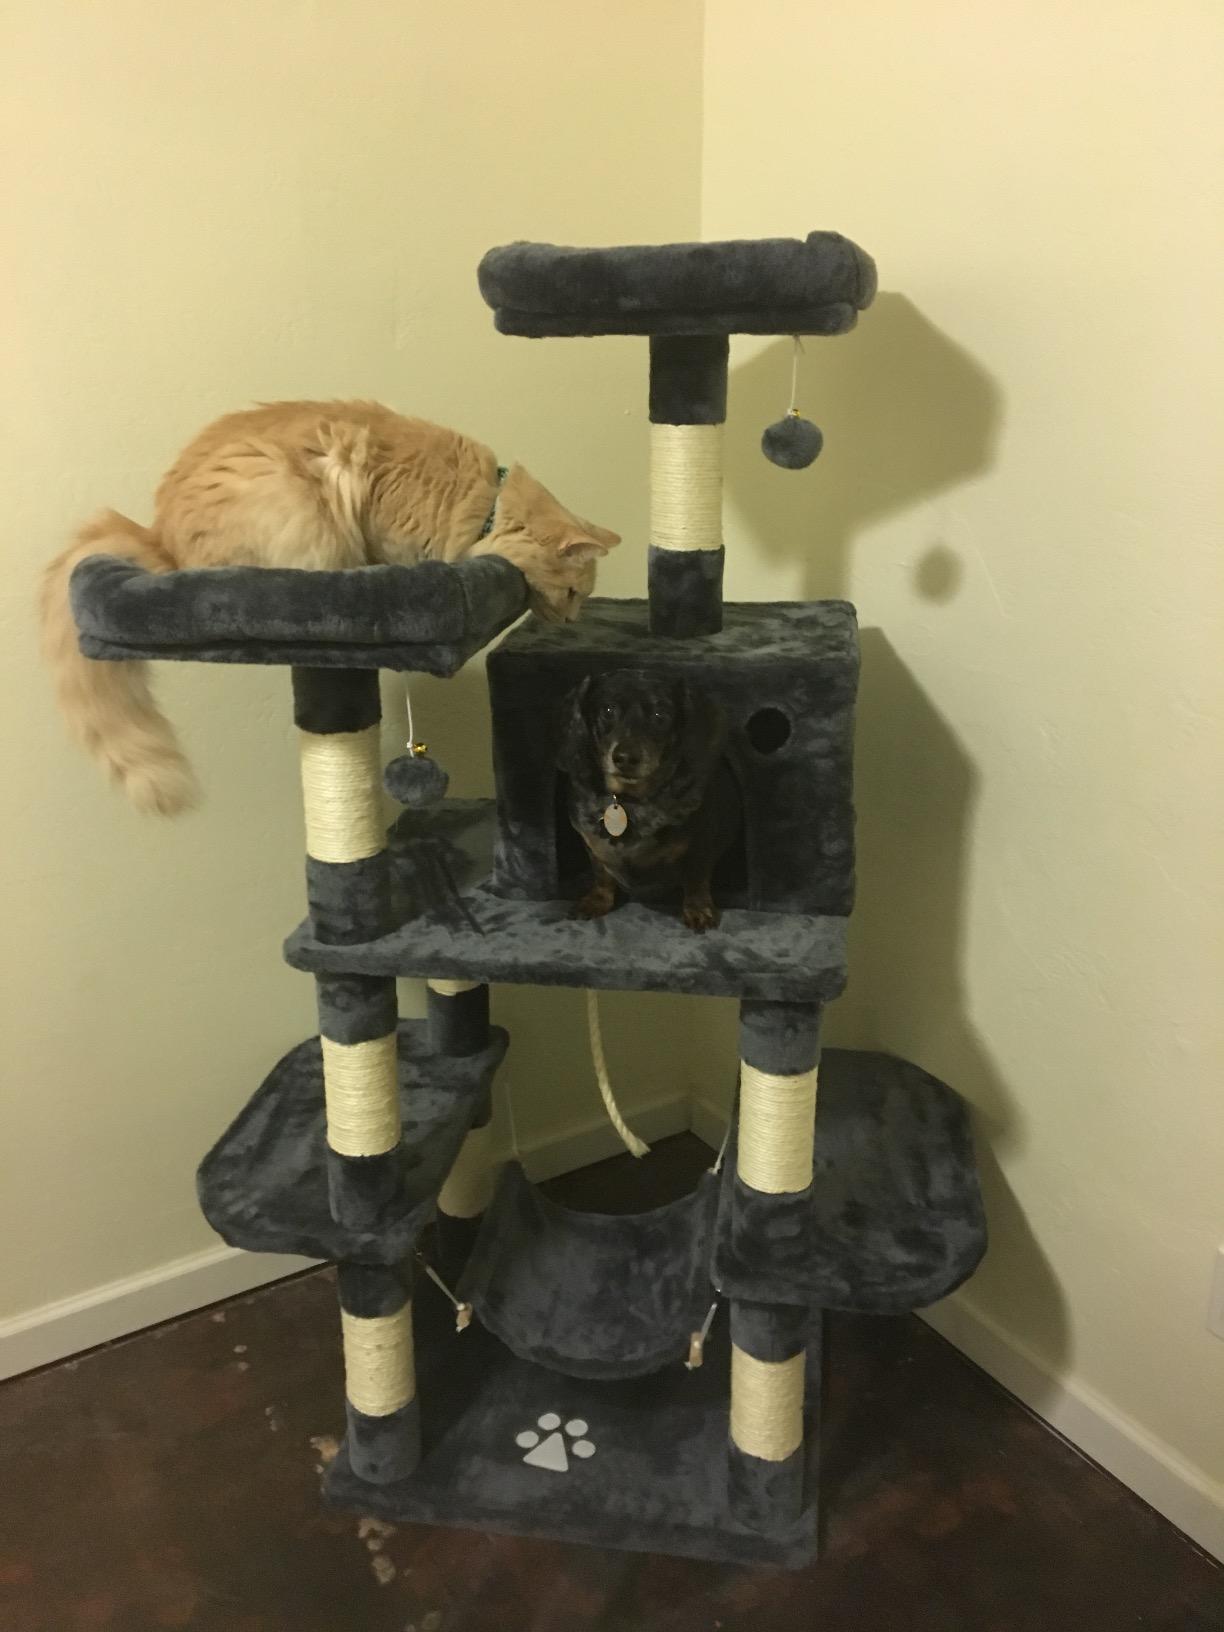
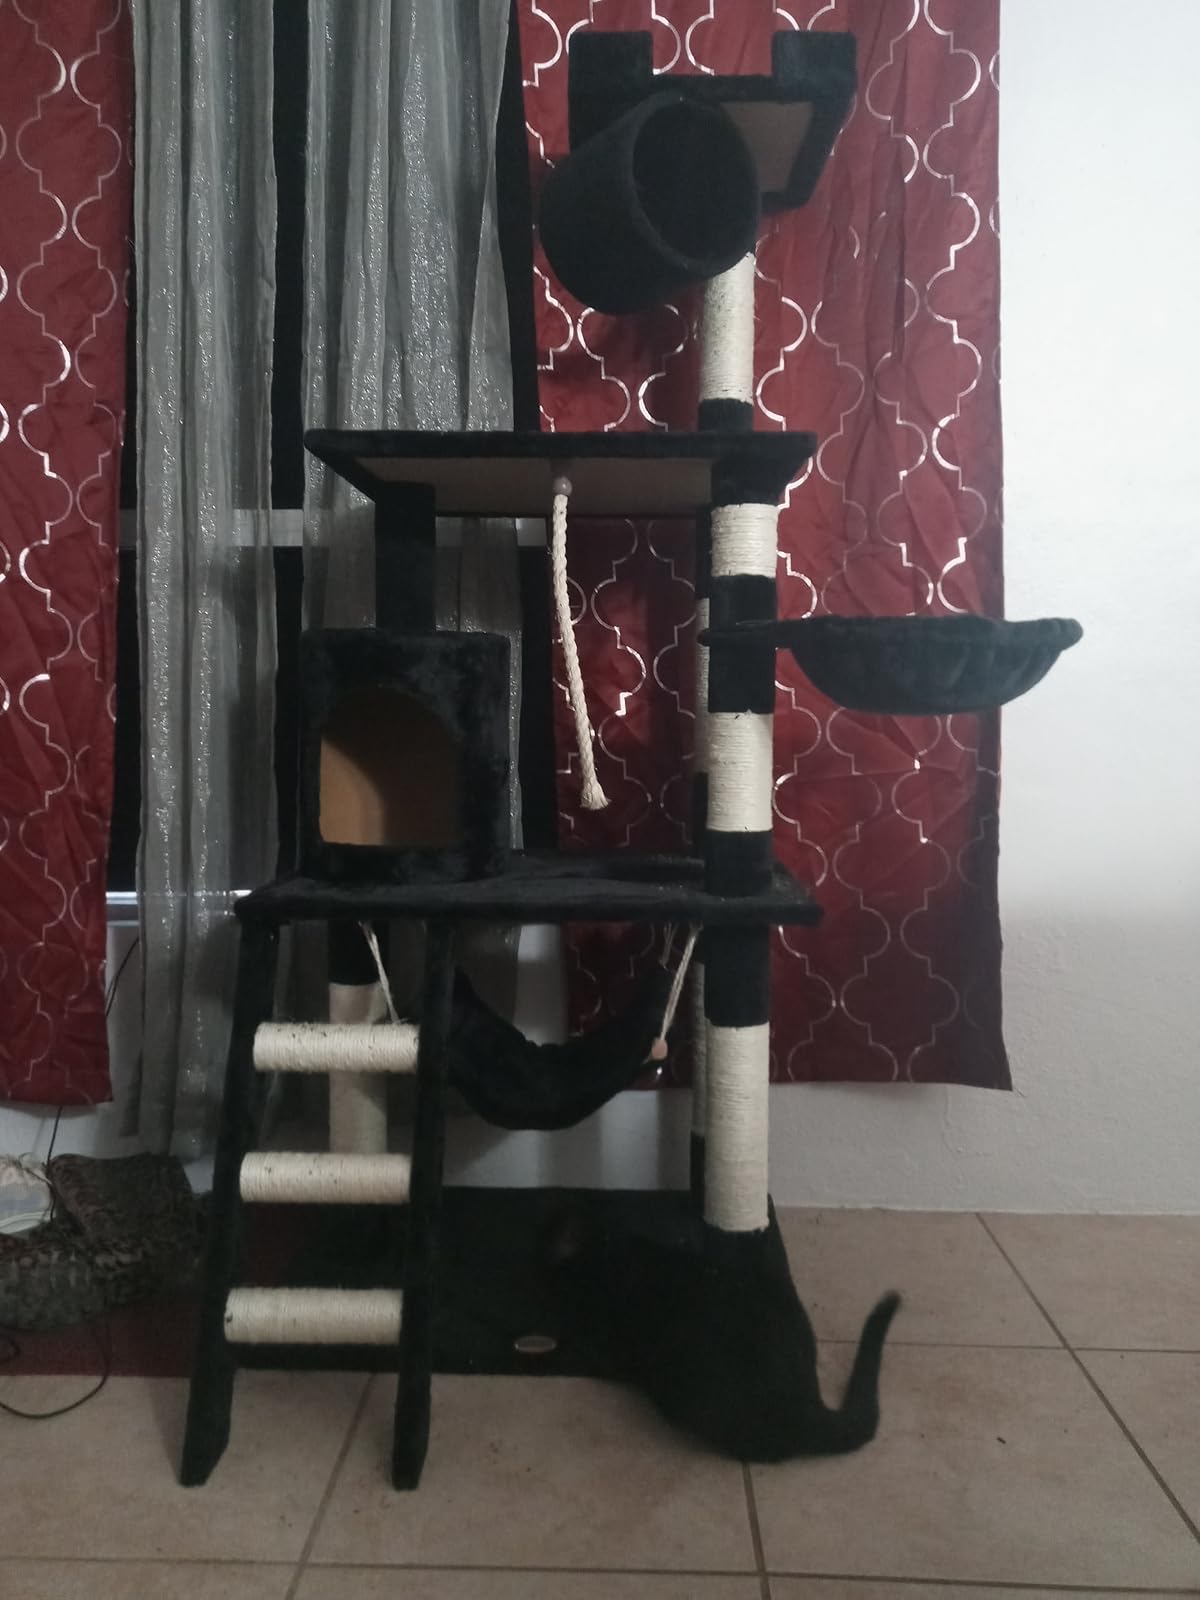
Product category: items_cat tree
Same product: no